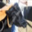
Label: cattle